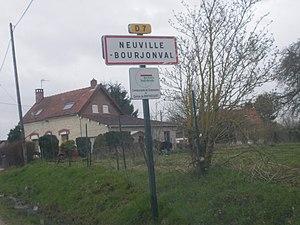
Vue d'un panneau d'entrée de la commune de Neuville-Bourjonval.
Neuville-Bourjonval est une commune française située dans le département du Pas-de-Calais en région Hauts-de-France.